Galen

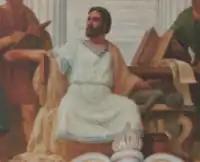
Galen dissecting a monkey, as imagined by Veloso Salgado in 1906

Galen went to Rome in 162 and made his mark as a practicing physician. His public demonstrations and impatience with alternative views on medicine brought him into conflict with other doctors practicing in the city. When the Peripatetic philosopher Eudemus became ill with quartan fever, Galen felt obliged to treat him "since he was my teacher and I happened to live nearby". He wrote: "I return to the case of Eudemus. He was thoroughly attacked by the three attacks of quartan ague, and the doctors had given him up, as it was now mid-winter." Some Roman physicians criticized Galen for his use of the prognosis in his treatment of Eudemus. This practice conflicted with the then-current standard of care, which relied upon divination and mysticism. Galen retaliated against his detractors by defending his own methods. Garcia-Ballester quotes Galen as saying: "In order to diagnose, one must observe and reason." This was the basis of his criticism of the doctors who proceeded alogos and askeptos.